Kentucky Gentleman

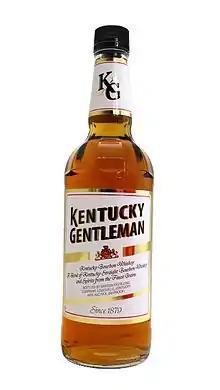

Kentucky Gentleman is a brand of whiskey produced by the Sazerac Company at its Barton 1792 distillery in Bardstown, Kentucky. The brand was sold as a blend of 51% straight bourbon and 49% neutral grain spirits and bottled at 40% alcohol by volume (80 U.S. proof). As of 2022, it is no longer a blended spirit, and the bottle claims it is true Bourbon.